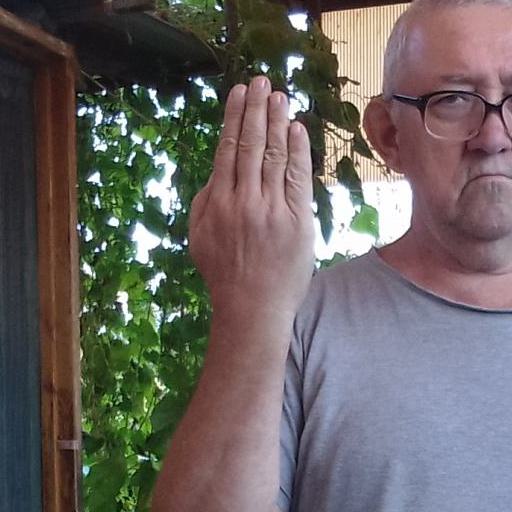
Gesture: stop_inverted